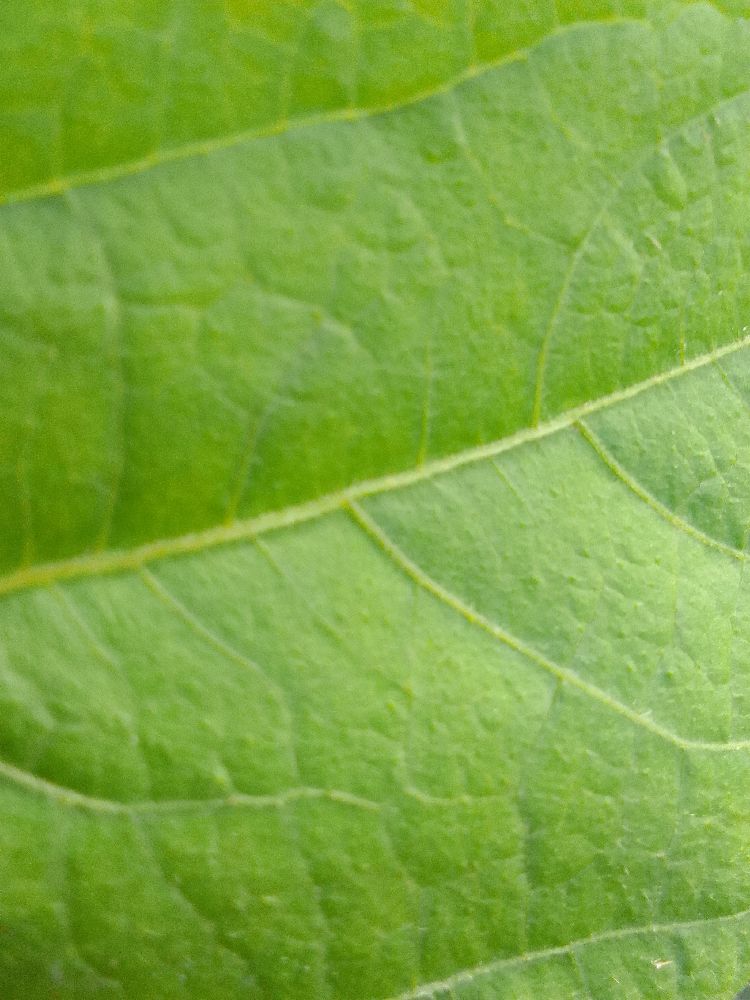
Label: healthy